Blue Line (Kolkata Metro)

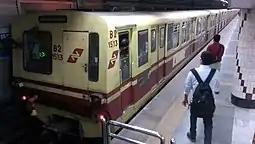

There was a need to replace non-AC rakes on Blue line and so during mid 2015 it was announced that Indian Railways for the first time would rope an international train-maker, China Railway Rolling Stock Corporation (CRRC) based in Dalian. As per the tender, 14 new rakes composed of 8 coaches each will be supplied to Kolkata Metro by CNR Dalian, a subsidiary of CRRC Dalian, which will be running on Blue Line. These rakes will be of ultra-modern technology. They will have doors that will be wider than any other metro rails in India. They will have wide vestibules, wider than the existing trains. The design consists of the aerodynamic front with large doors and LED Lights, and violet colored stripe on silver color body. These rakes are capable of a top speed of . The first of the 14 rakes from Chinese firm Dalian was slated to arrive by December 2017 but got delayed due to various reasons. The first rake finally arrived in Kolkata on 3 March 2019 on a vessel at Netaji Subhash dock of Kolkata port. Each of the 8 coaches of the rake weigh nearly 45 tonnes. The rake was unloaded and taken to Noapara Carshed, after which trial runs and inspection would be carried out before commencing operations. Other 13 rakes are ready, but the shipment got delayed due to the ongoing coronavirus pandemic.